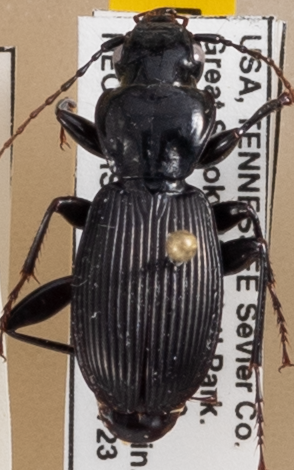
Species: Pterostichus moestus
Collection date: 2019-07-23
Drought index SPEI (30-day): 1.224
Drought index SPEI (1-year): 2.09
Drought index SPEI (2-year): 2.09